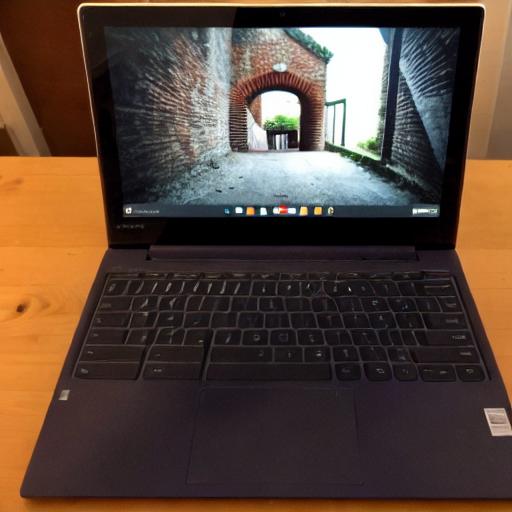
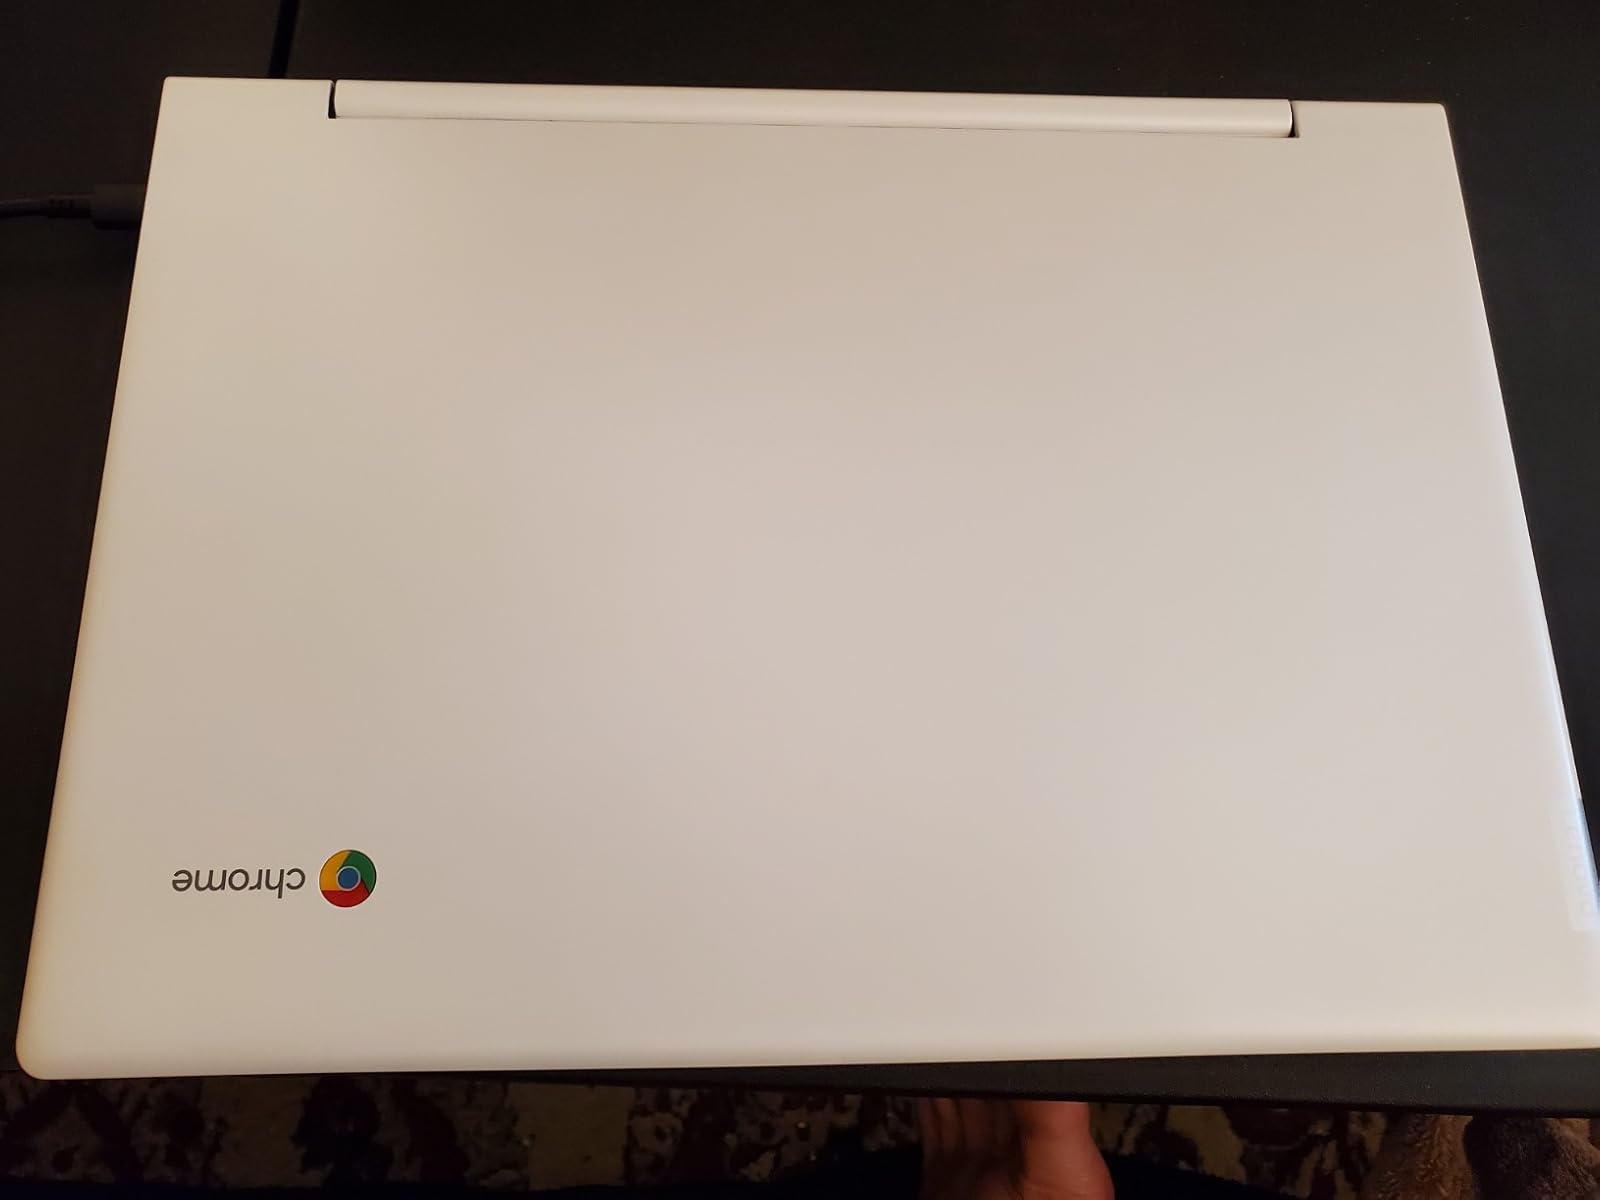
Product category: laptop
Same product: no